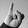
ASL letter: I